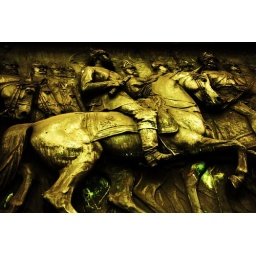
Frieze at the base of Victoria column in Berlin